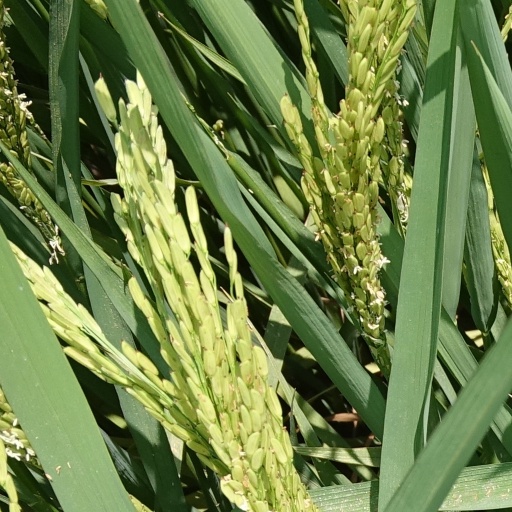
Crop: rice